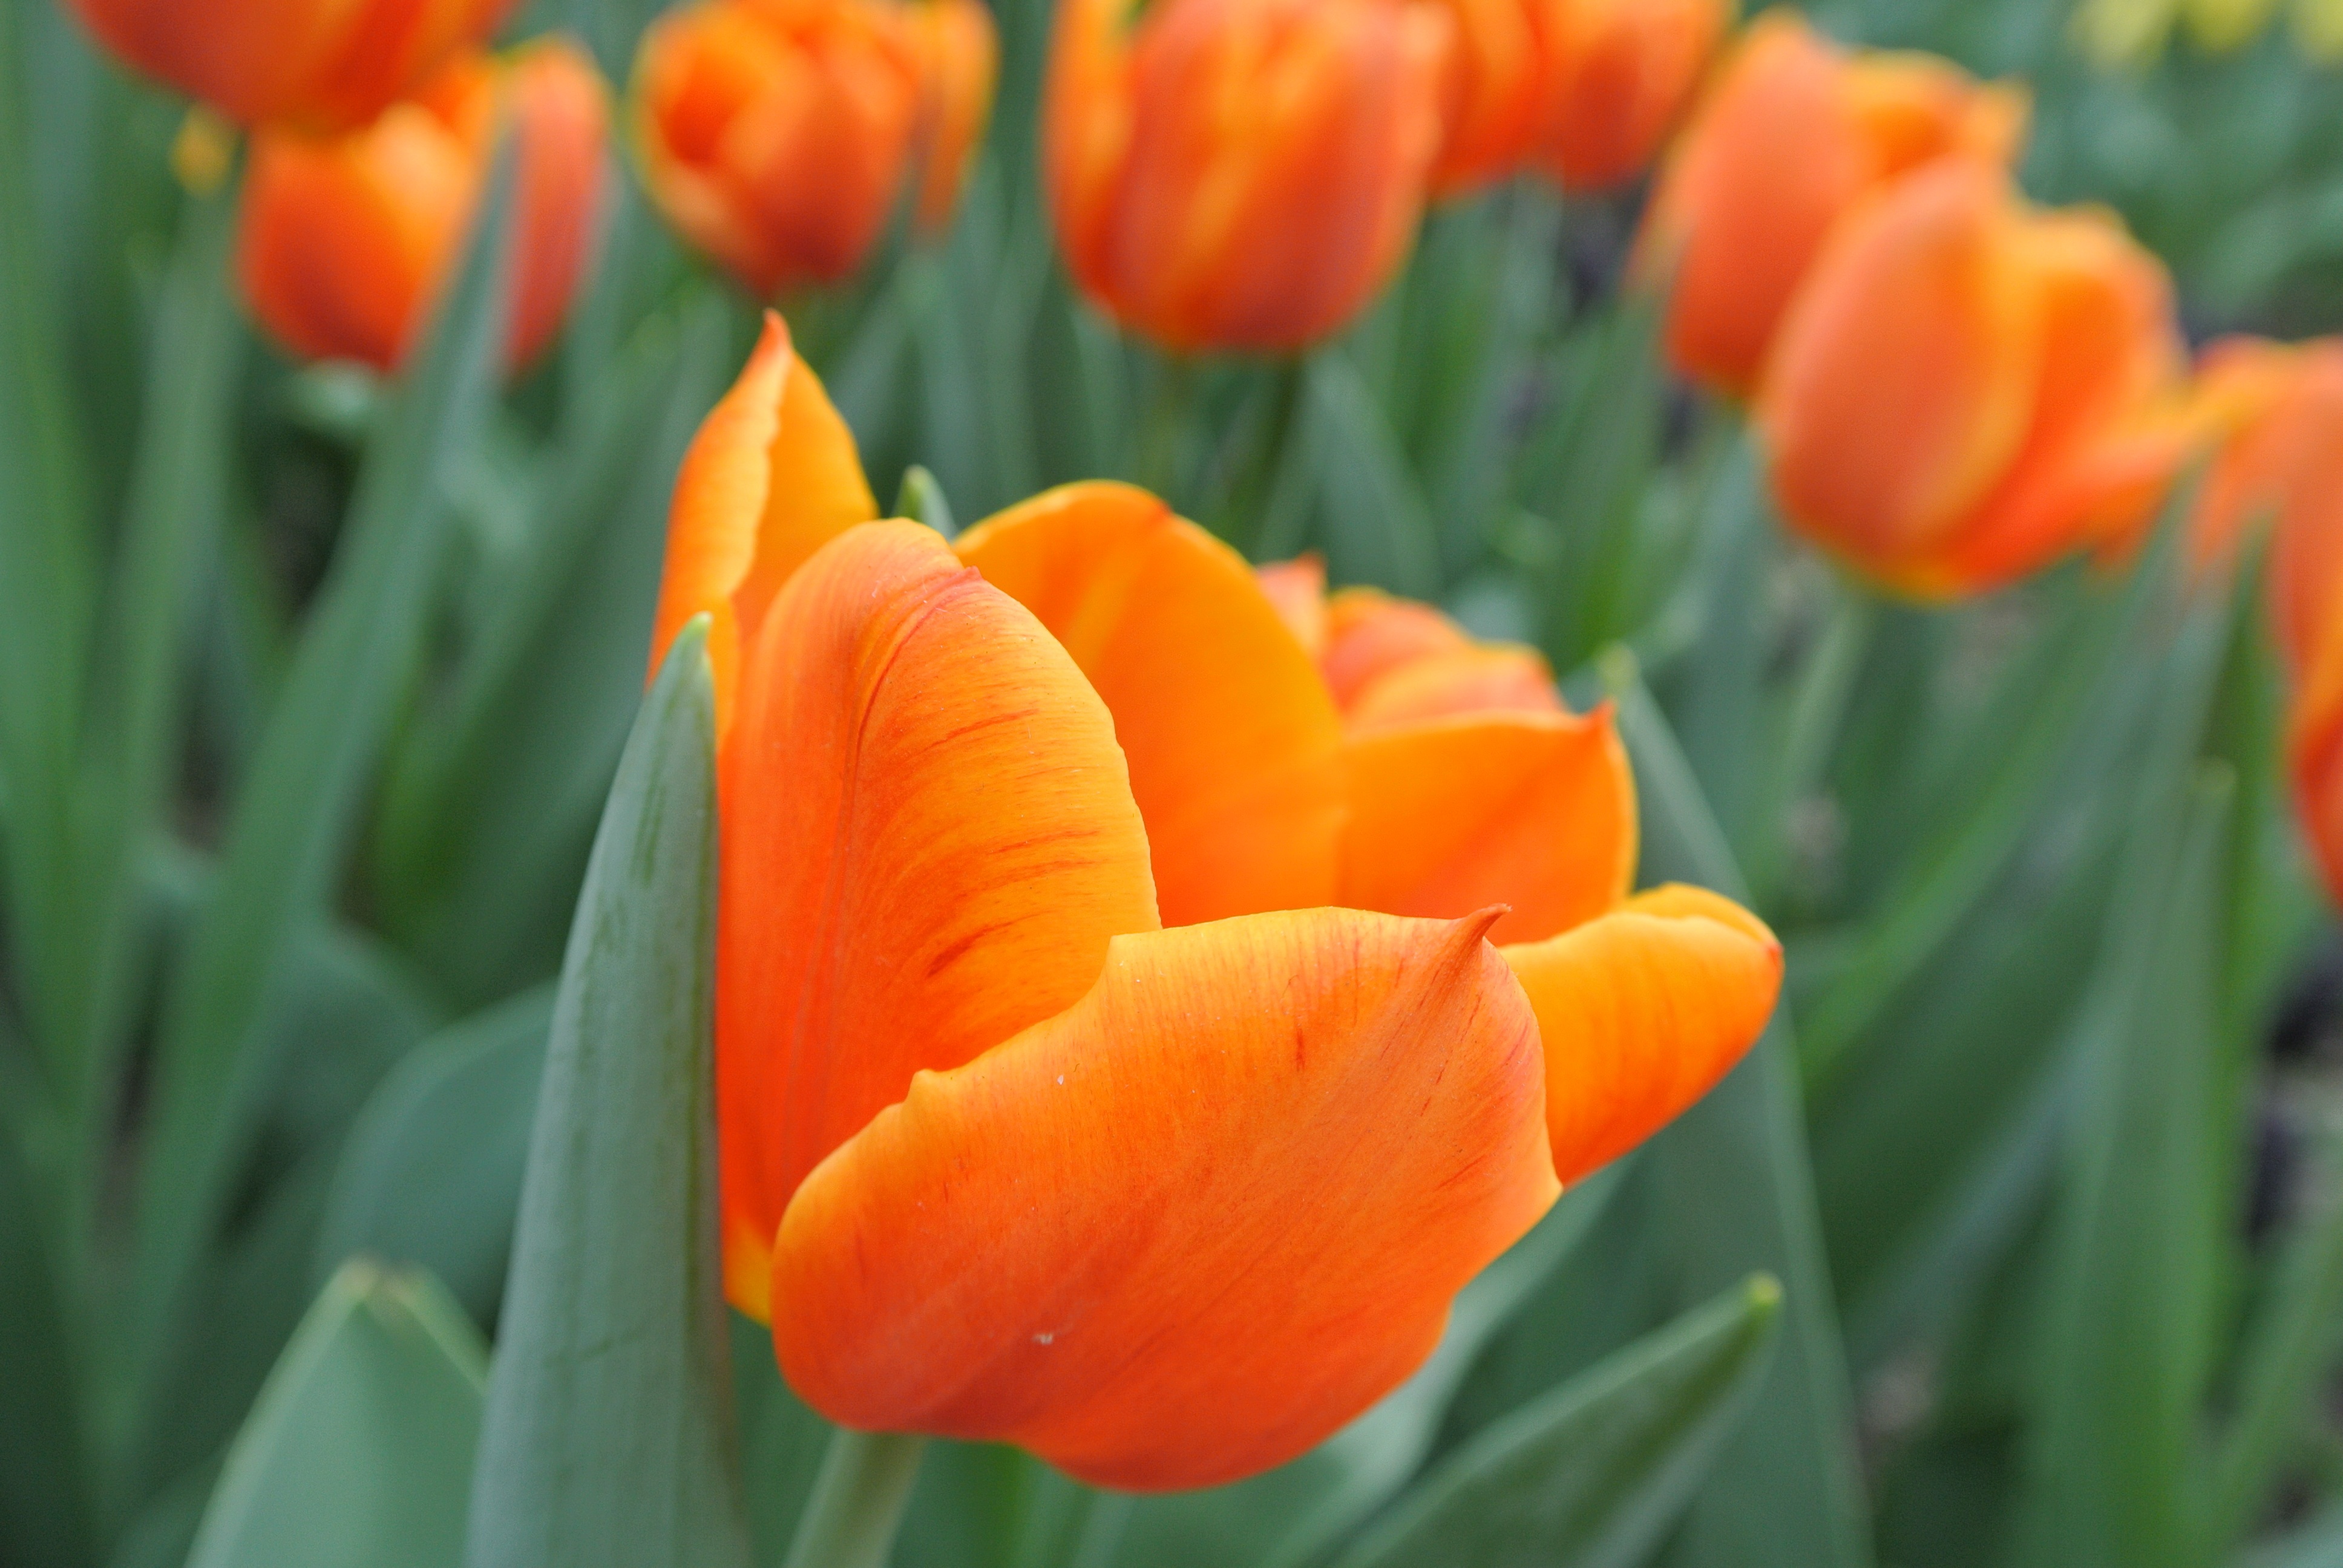
plant, flower, petal, tulip, blooming, yellow, flora, tulips, orange flower, flowering plant, plant stem, land plant